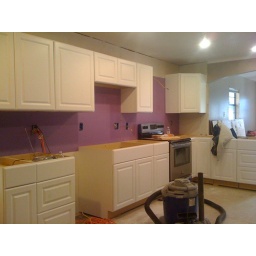
Looking good but a ways to go: white subway backsplash, dark wood countertops, glass front cab over sink....